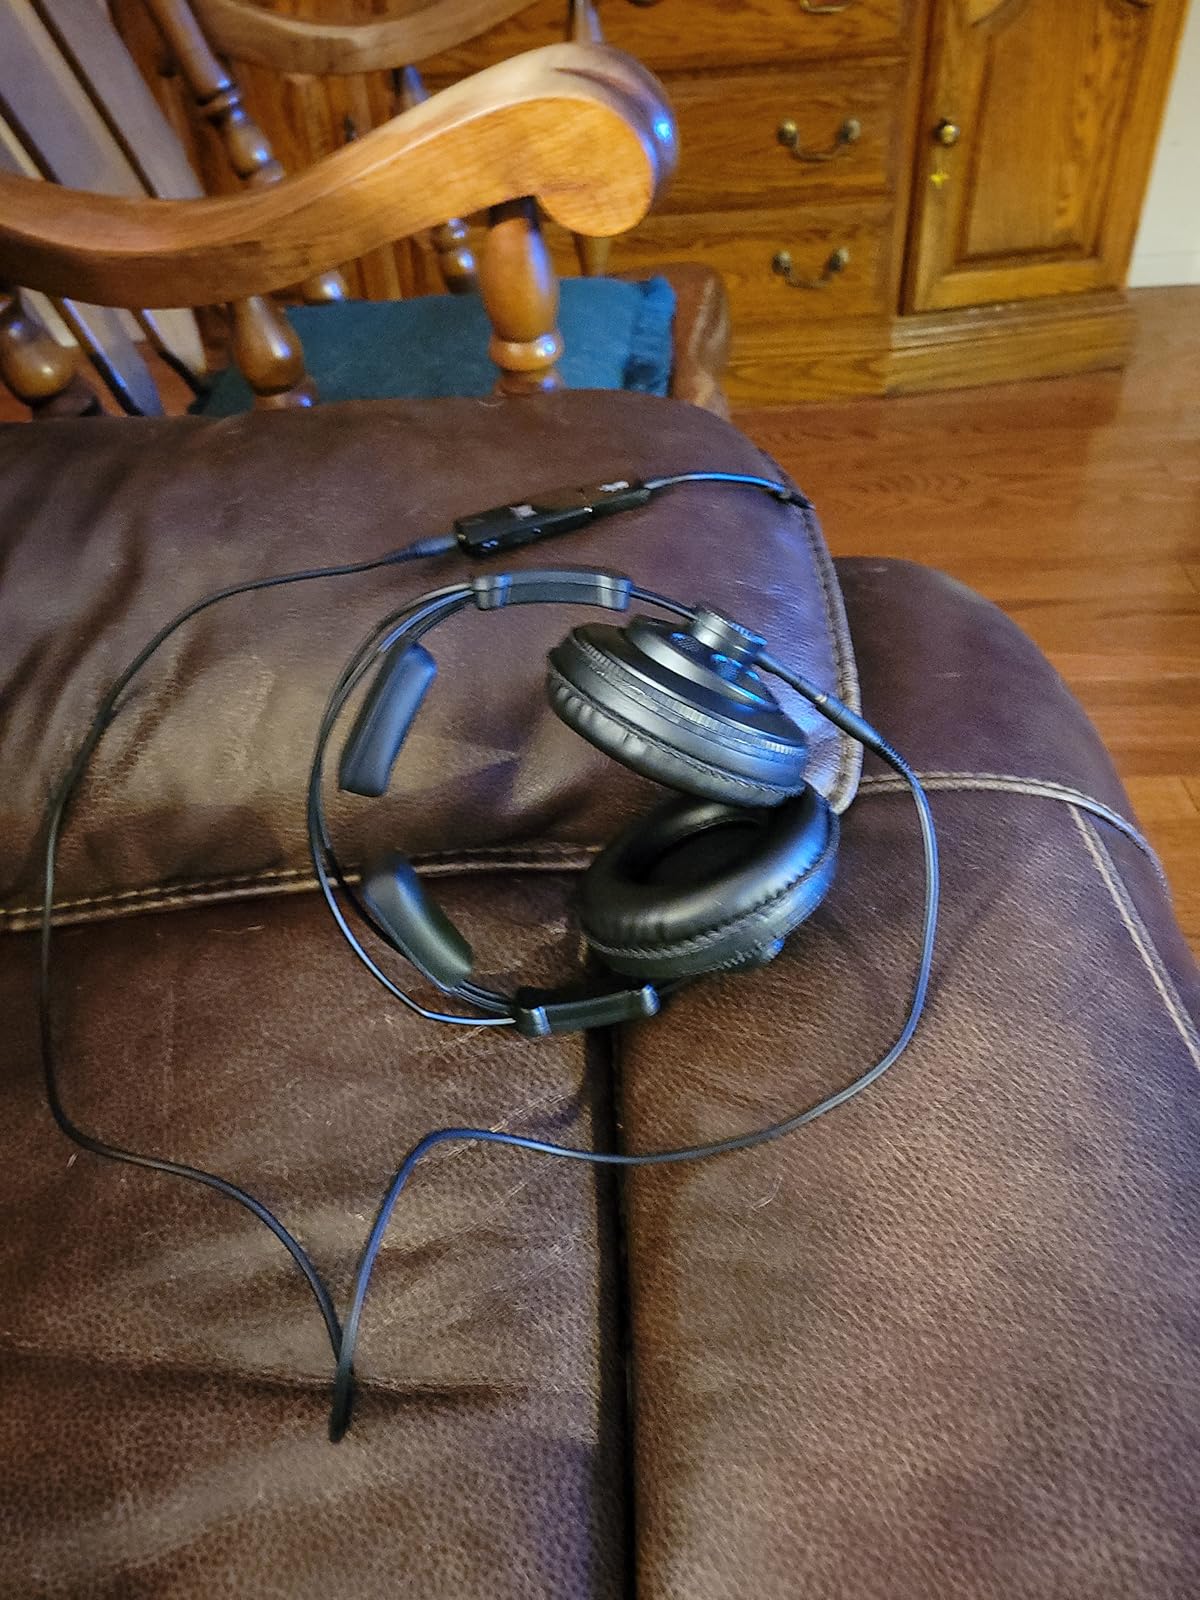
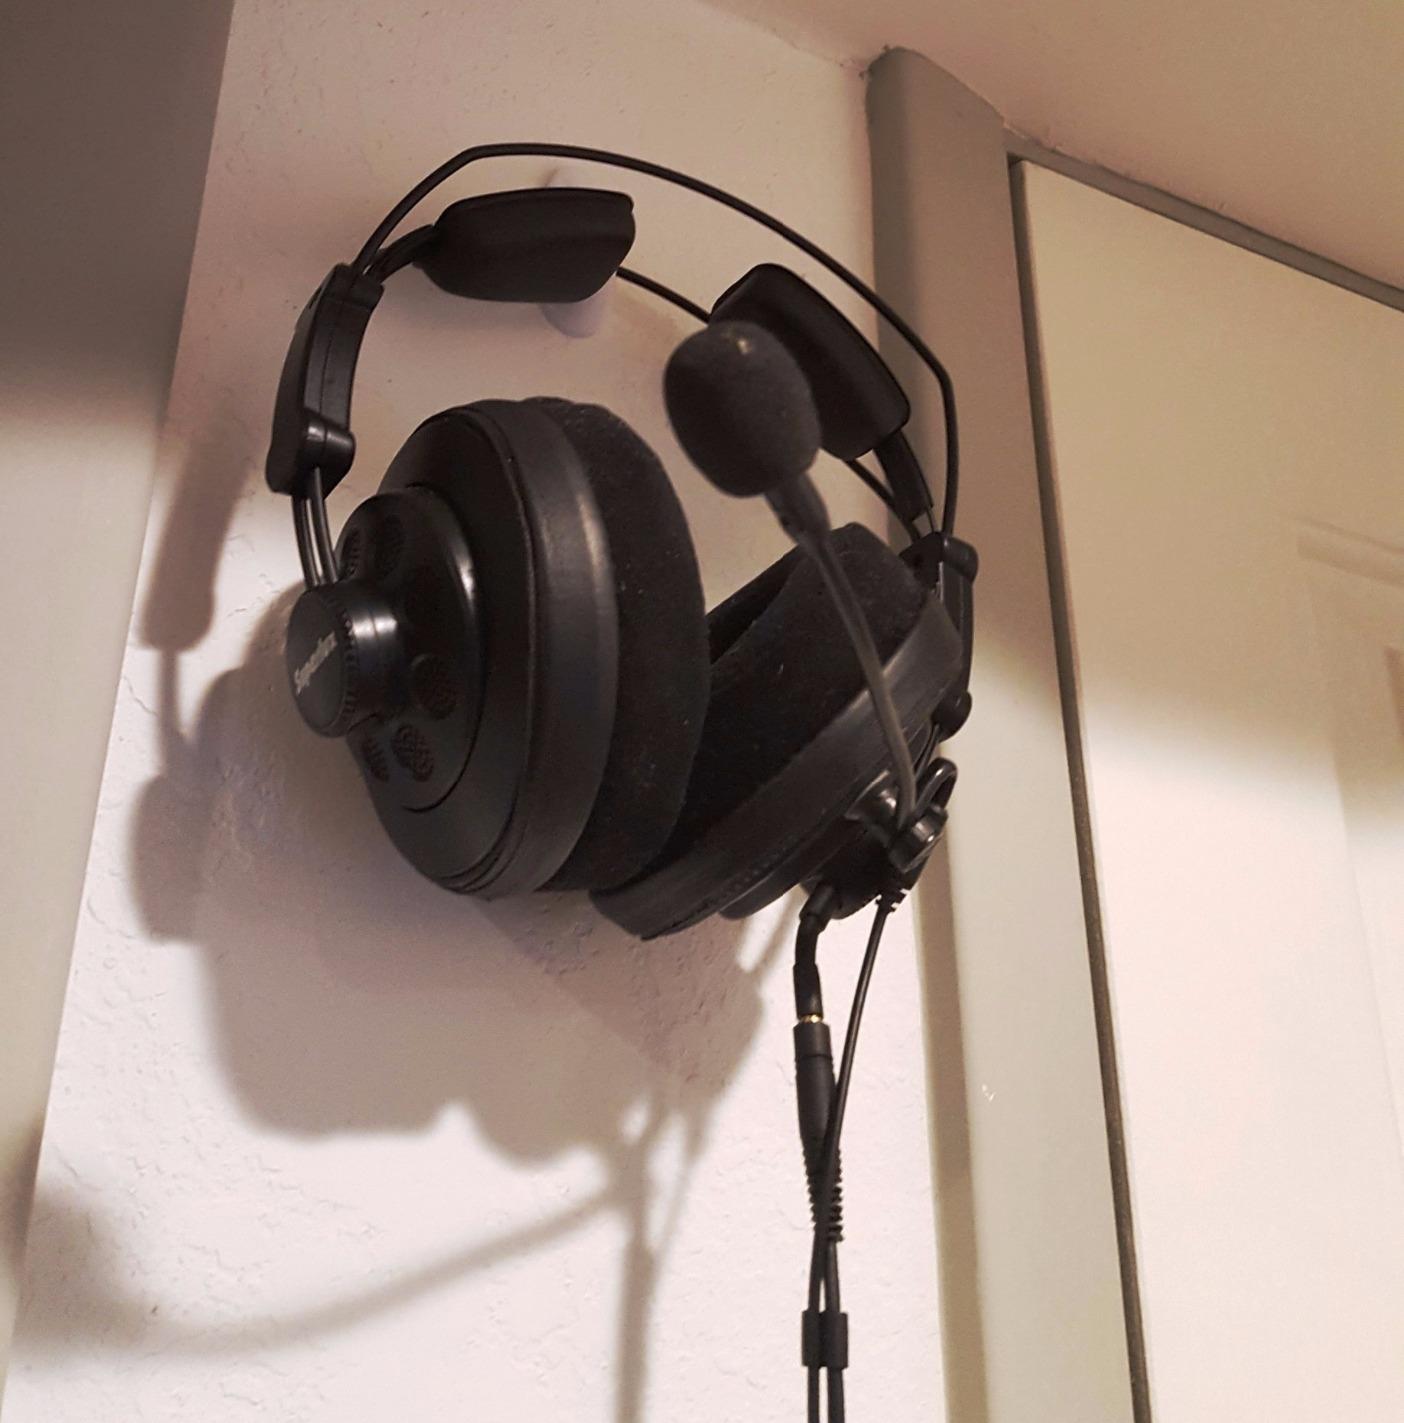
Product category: headphones
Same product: yes